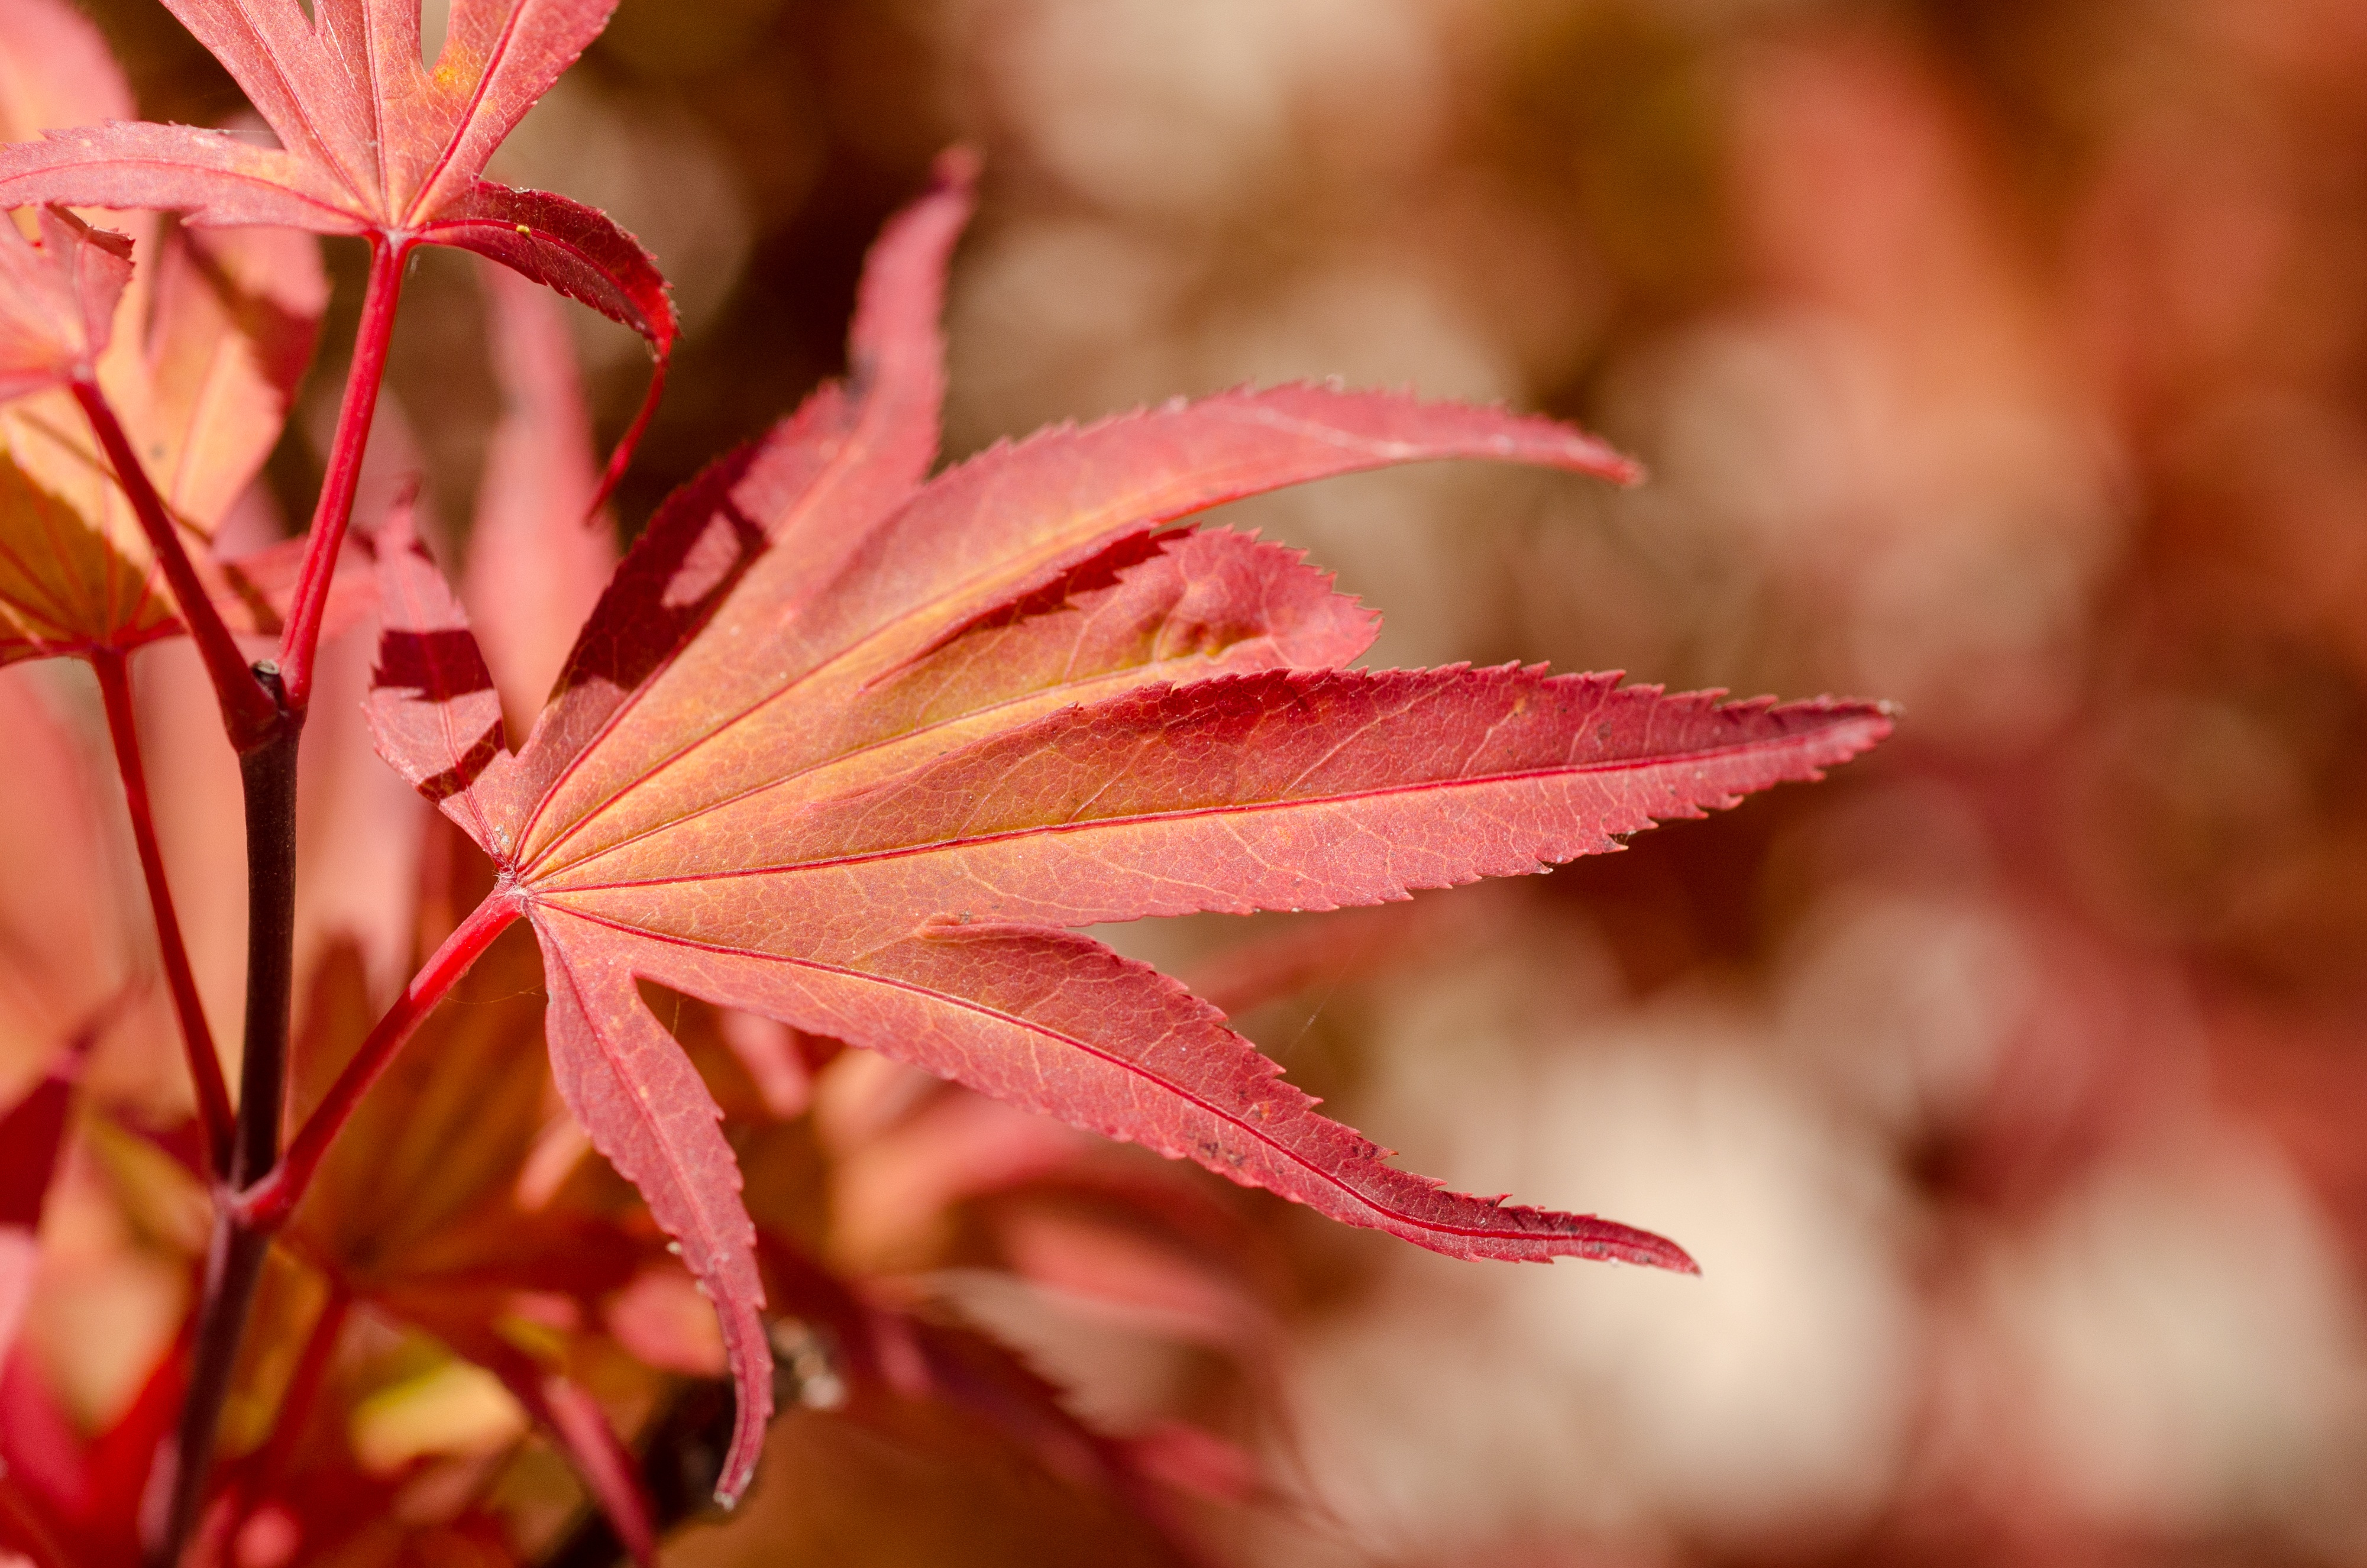
tree, nature, forest, branch, blossom, plant, sunlight, leaf, fall, flower, petal, foliage, red, autumn, park, botany, pink, japan, flora, season, maple, maple tree, maple leaf, close up, japanese, shrub, autumn leaves, fall foliage, fall leaves, macro photography, flowering plant, woody plant, land plant